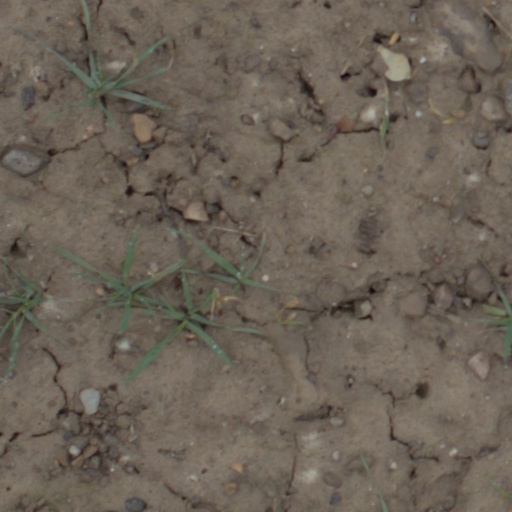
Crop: wheat